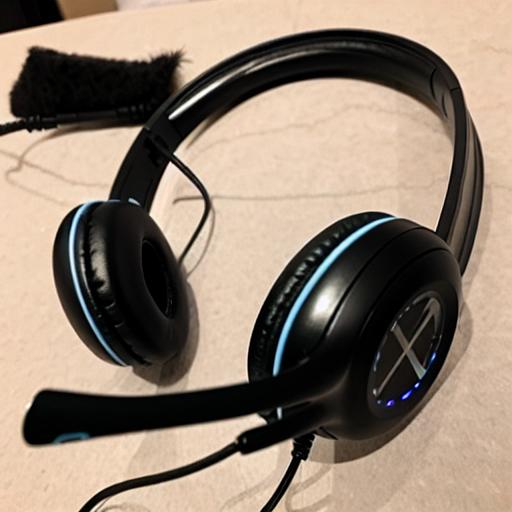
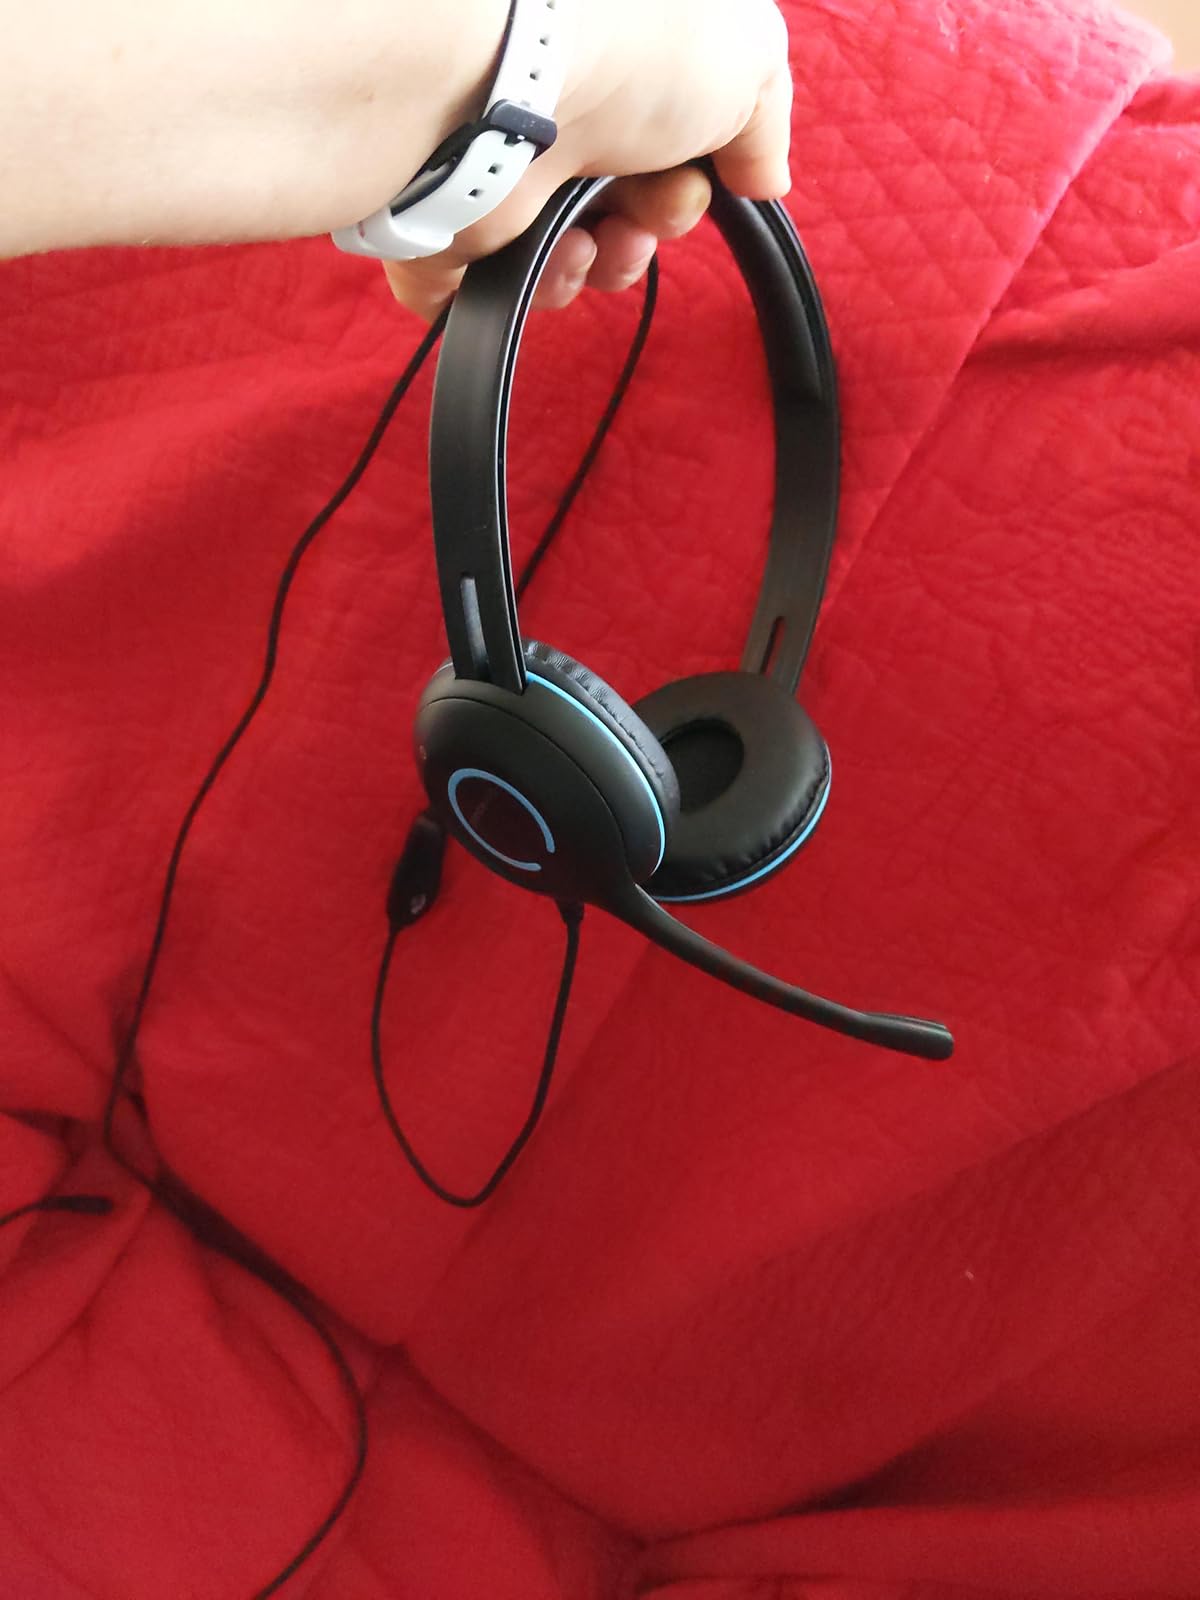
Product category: headphones
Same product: no